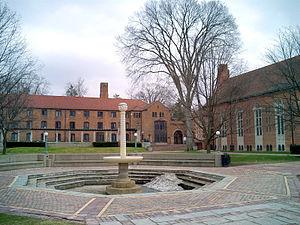
Knoll est une entreprise américaine fabriquant du mobilier et matériel de bureau. Elle est fondée en 1938 par Hans Knoll, un entrepreneur d'origine allemande. Avec sa femme Florence Knoll, il développe l'entreprise et en fait l'une des plus créatives et prolifiques de l'après-guerre. Tous deux créent un « style Knoll » ; ils imposent leur vision de l'aménagement grâce au Planning Unit, un service unique en son genre pour l'époque, mêlant architecture intérieure, design, production, textiles, graphisme. Après la mort de son mari en 1955, Florence remplace Hans à la tête de la société. En 1965, elle quitte à son tour l'entreprise.